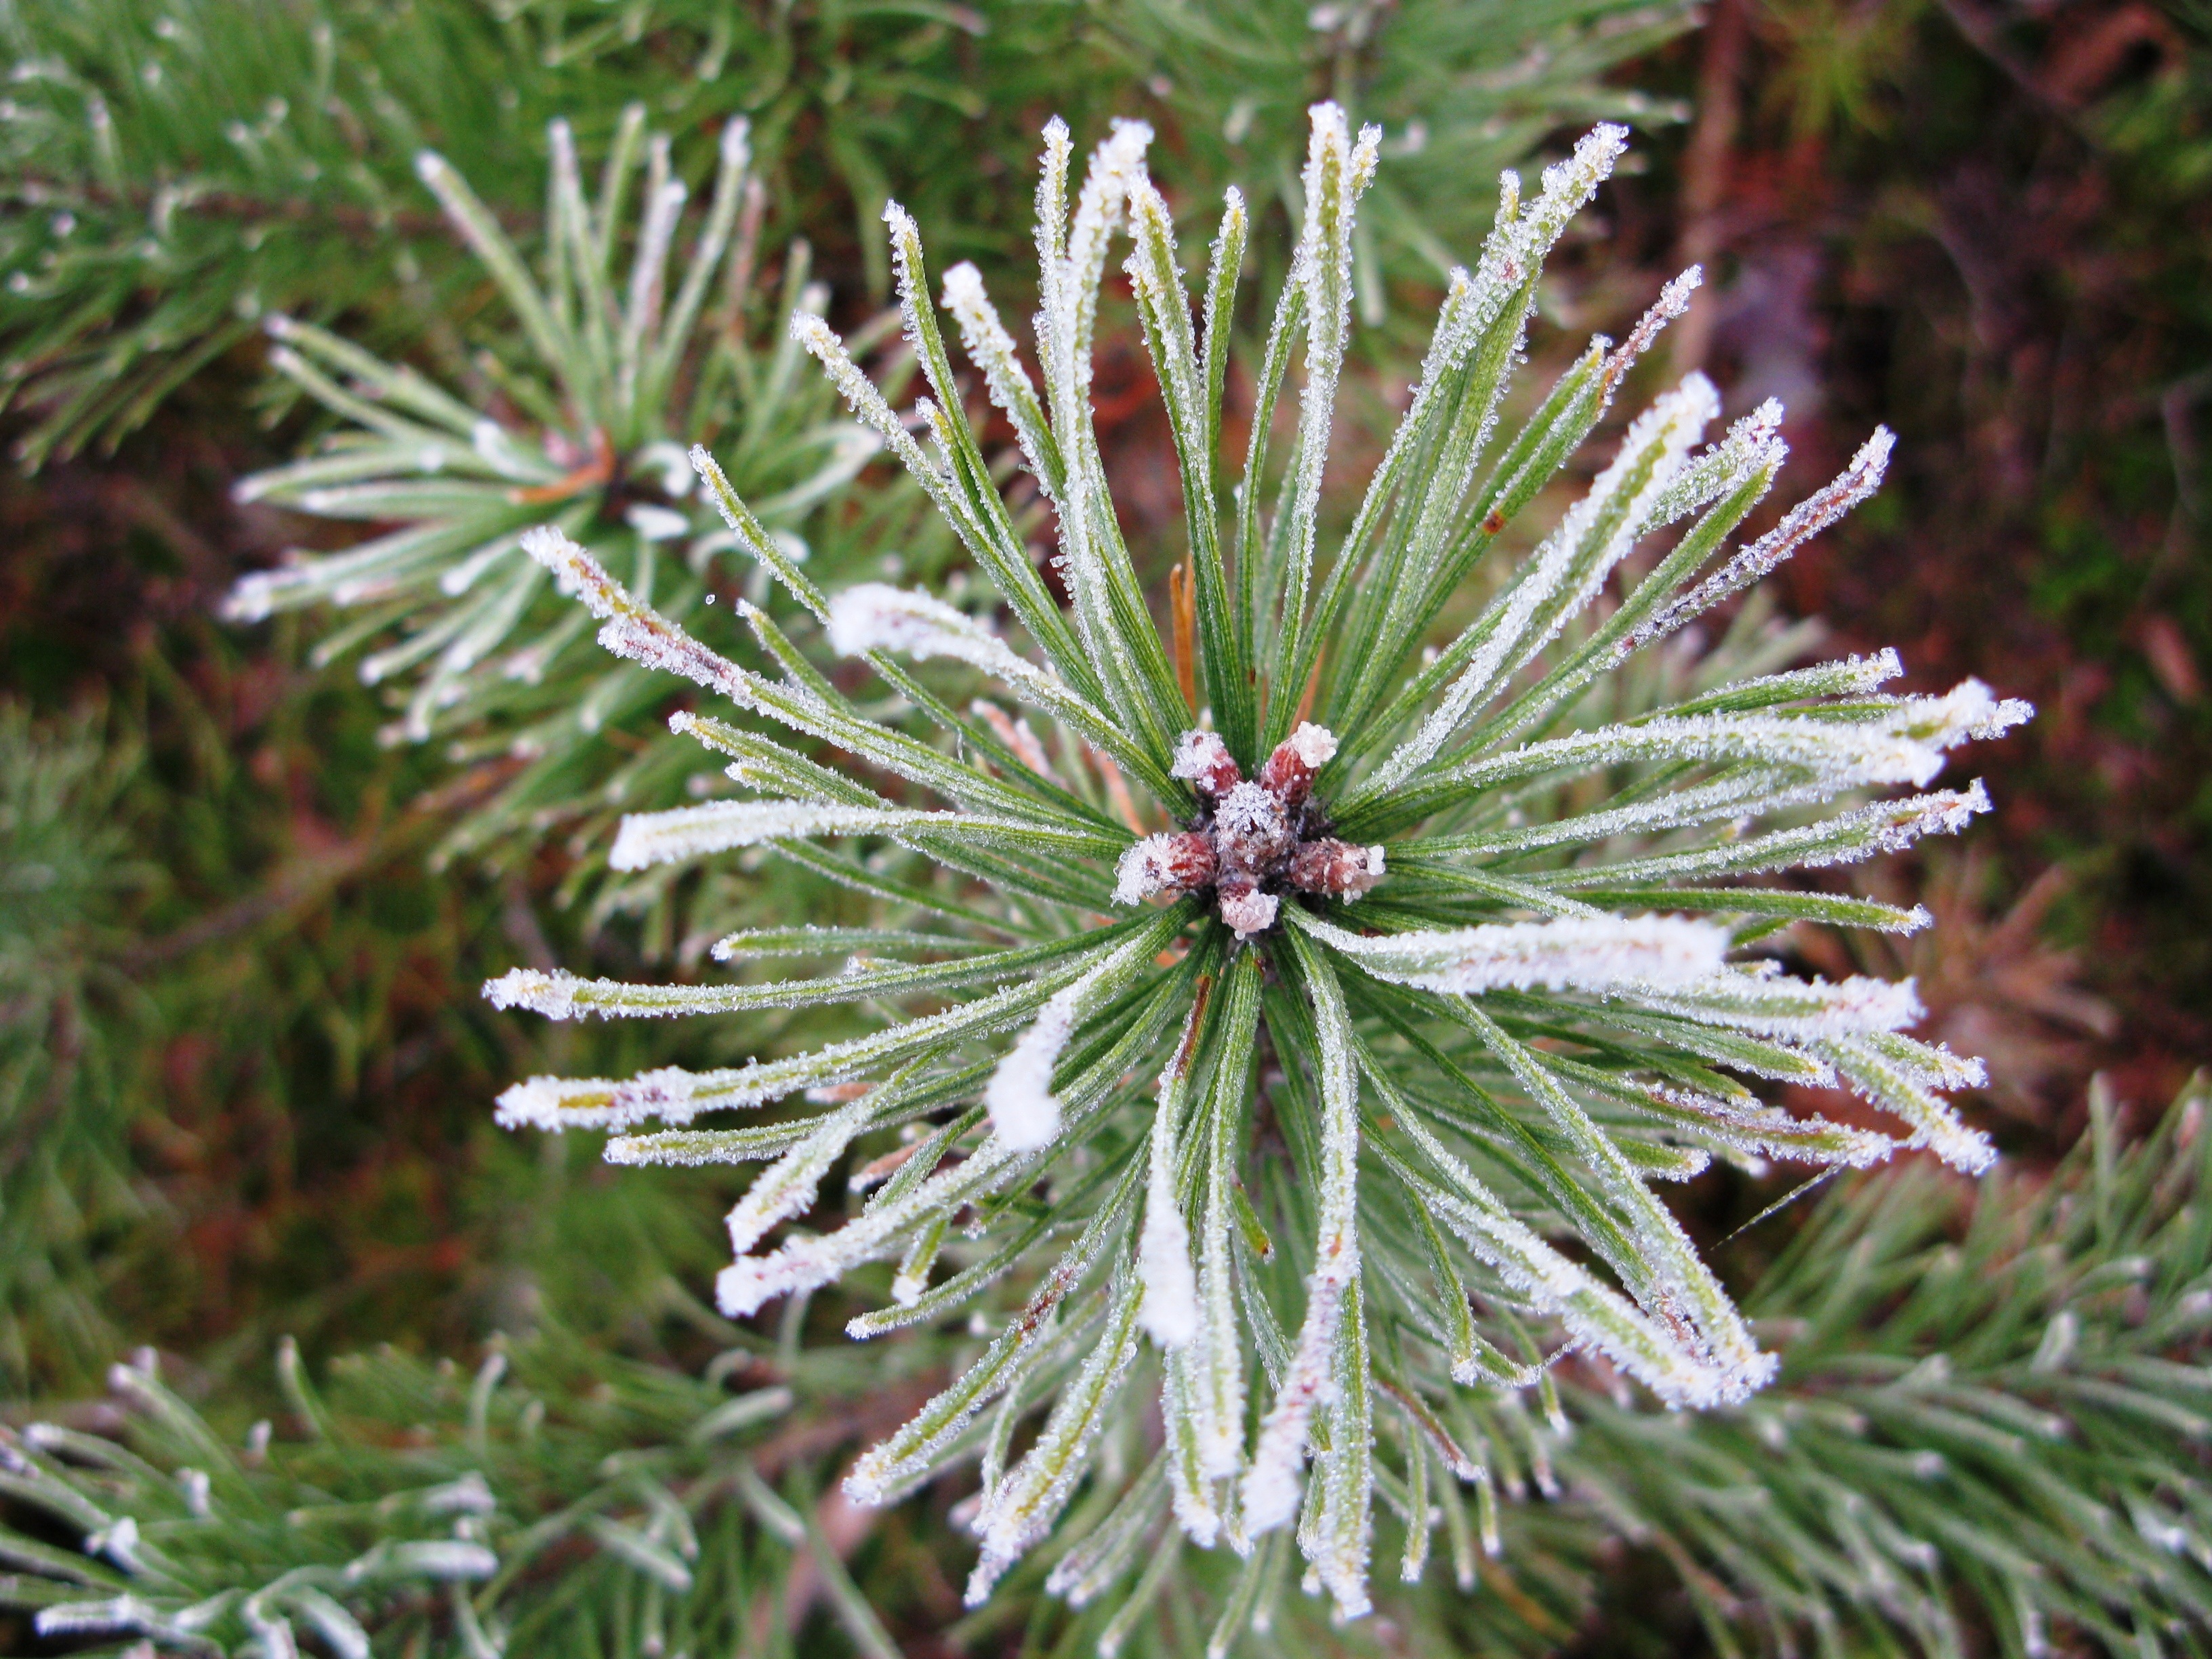
tree, forest, branch, snow, cold, winter, plant, white, leaf, flower, frost, pine, ice, evergreen, botany, frozen, fir, flora, wildflower, conifer, trees, spruce, icing, silver, larch, whites, macro photography, pine forest, frostbitten, woody plant, land plant